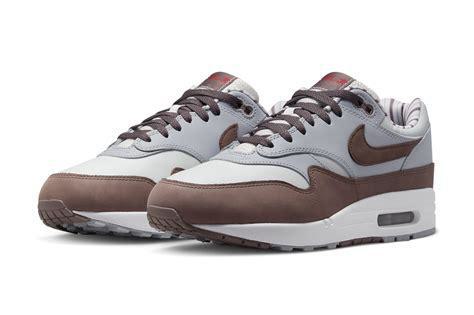
Brand: Nike
Model: Air Force Max